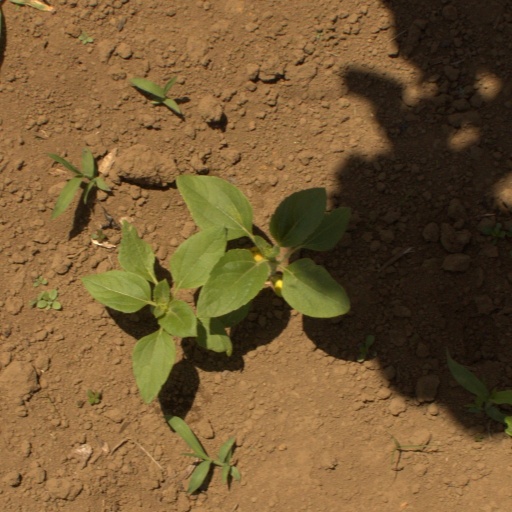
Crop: Jerusalem artichoke